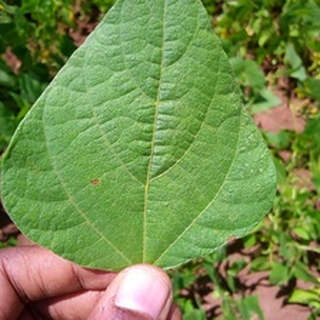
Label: healthy_bean